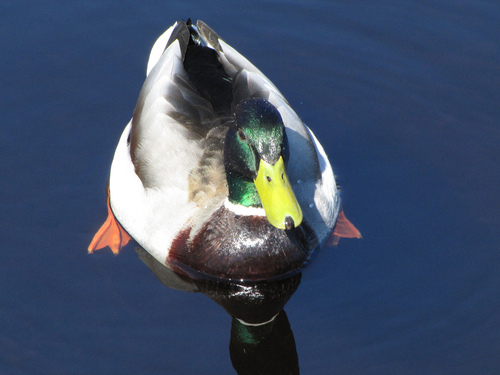
this large bird has a white body with dark brown breast, a flat, long yellow bill, dark green head, and orange tarsus that extend to webbed feet.
a large bird with a green head and orange feet.
a white and black bird with a bright yellow beak and black breast.
a bird with rounded bill, green head, and black breast.
this bird has a small green head that is much smaller than the body, and a yellow bill with orange feet.
this bird has bright orange feet, a green and black crown and throat, and a bright yellow bill.
this bird is white, greeb, and brown in color, with a flat yellow beak.
this bird has an iridescent green head, orange, webbed feet and a large, yellow bill.
this aquatic bird has a white and brown body a green head, yellow beak and orange webbed feet.
this bird has a yellow bill and a green face and neck
Species: Mallard